Baron Von Fancy

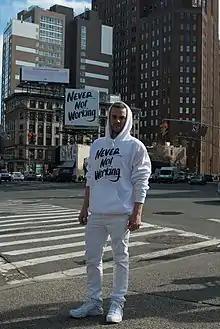
Baron Von Fancy in New York City in 2016

Baron Von Fancy was born in New York City and attended Columbia Grammar and Preparatory School. He earned his Bachelor of Fine Arts from Bard College in 2006. Gordon Stevenson identifies himself by his birth name for his artwork displayed in galleries, and he uses the pseudonym "Baron Von Fancy" to sign his work used for commercial products. For example, his lighters are signed Baron Von Fancy, whereas his paintings are signed with his birth name.